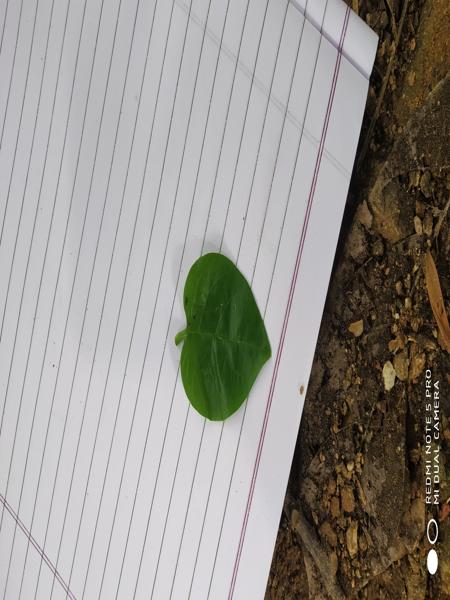
Plant: Malabar_Spinach